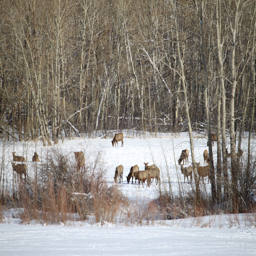
spotted a herd of elk .